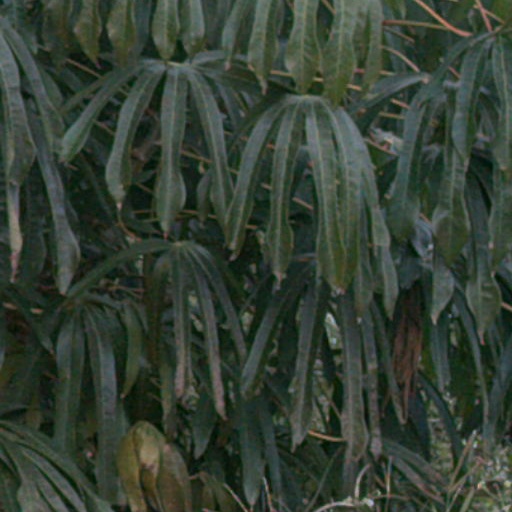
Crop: cassava